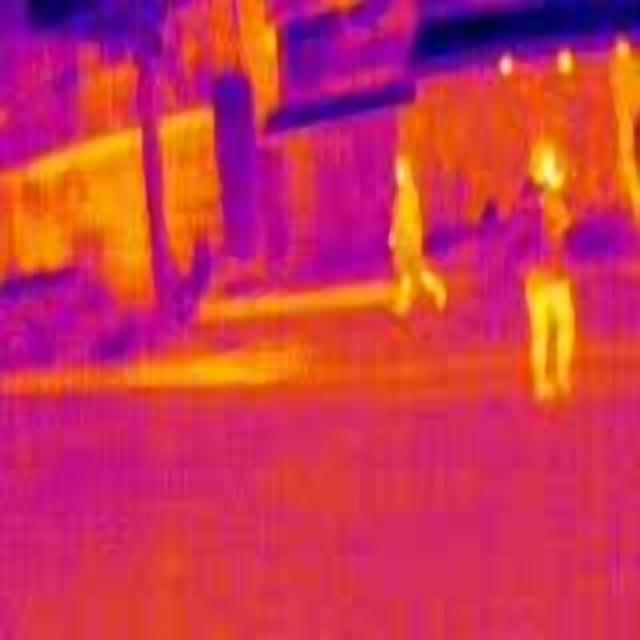
Detected objects:
label: person
label: person